Romsey, Victoria

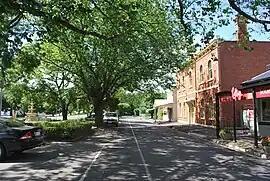
A service lane parallel to Main Street in Romsey

Romsey is a town in the local government area of the Shire of Macedon Ranges in the state of Victoria, Australia. The town is north of Melbourne. As of the 2021 Census, Romsey had a population of 4,934.